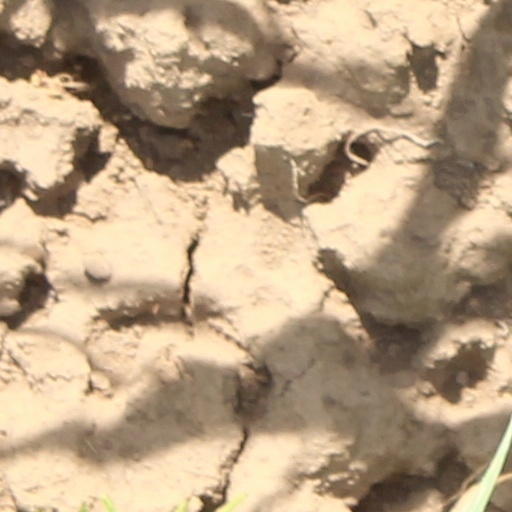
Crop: wheat